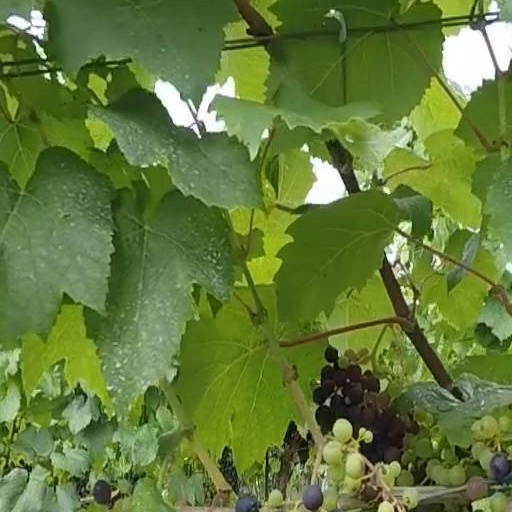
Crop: grape